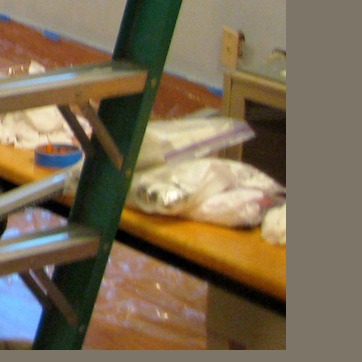
Material: plastic